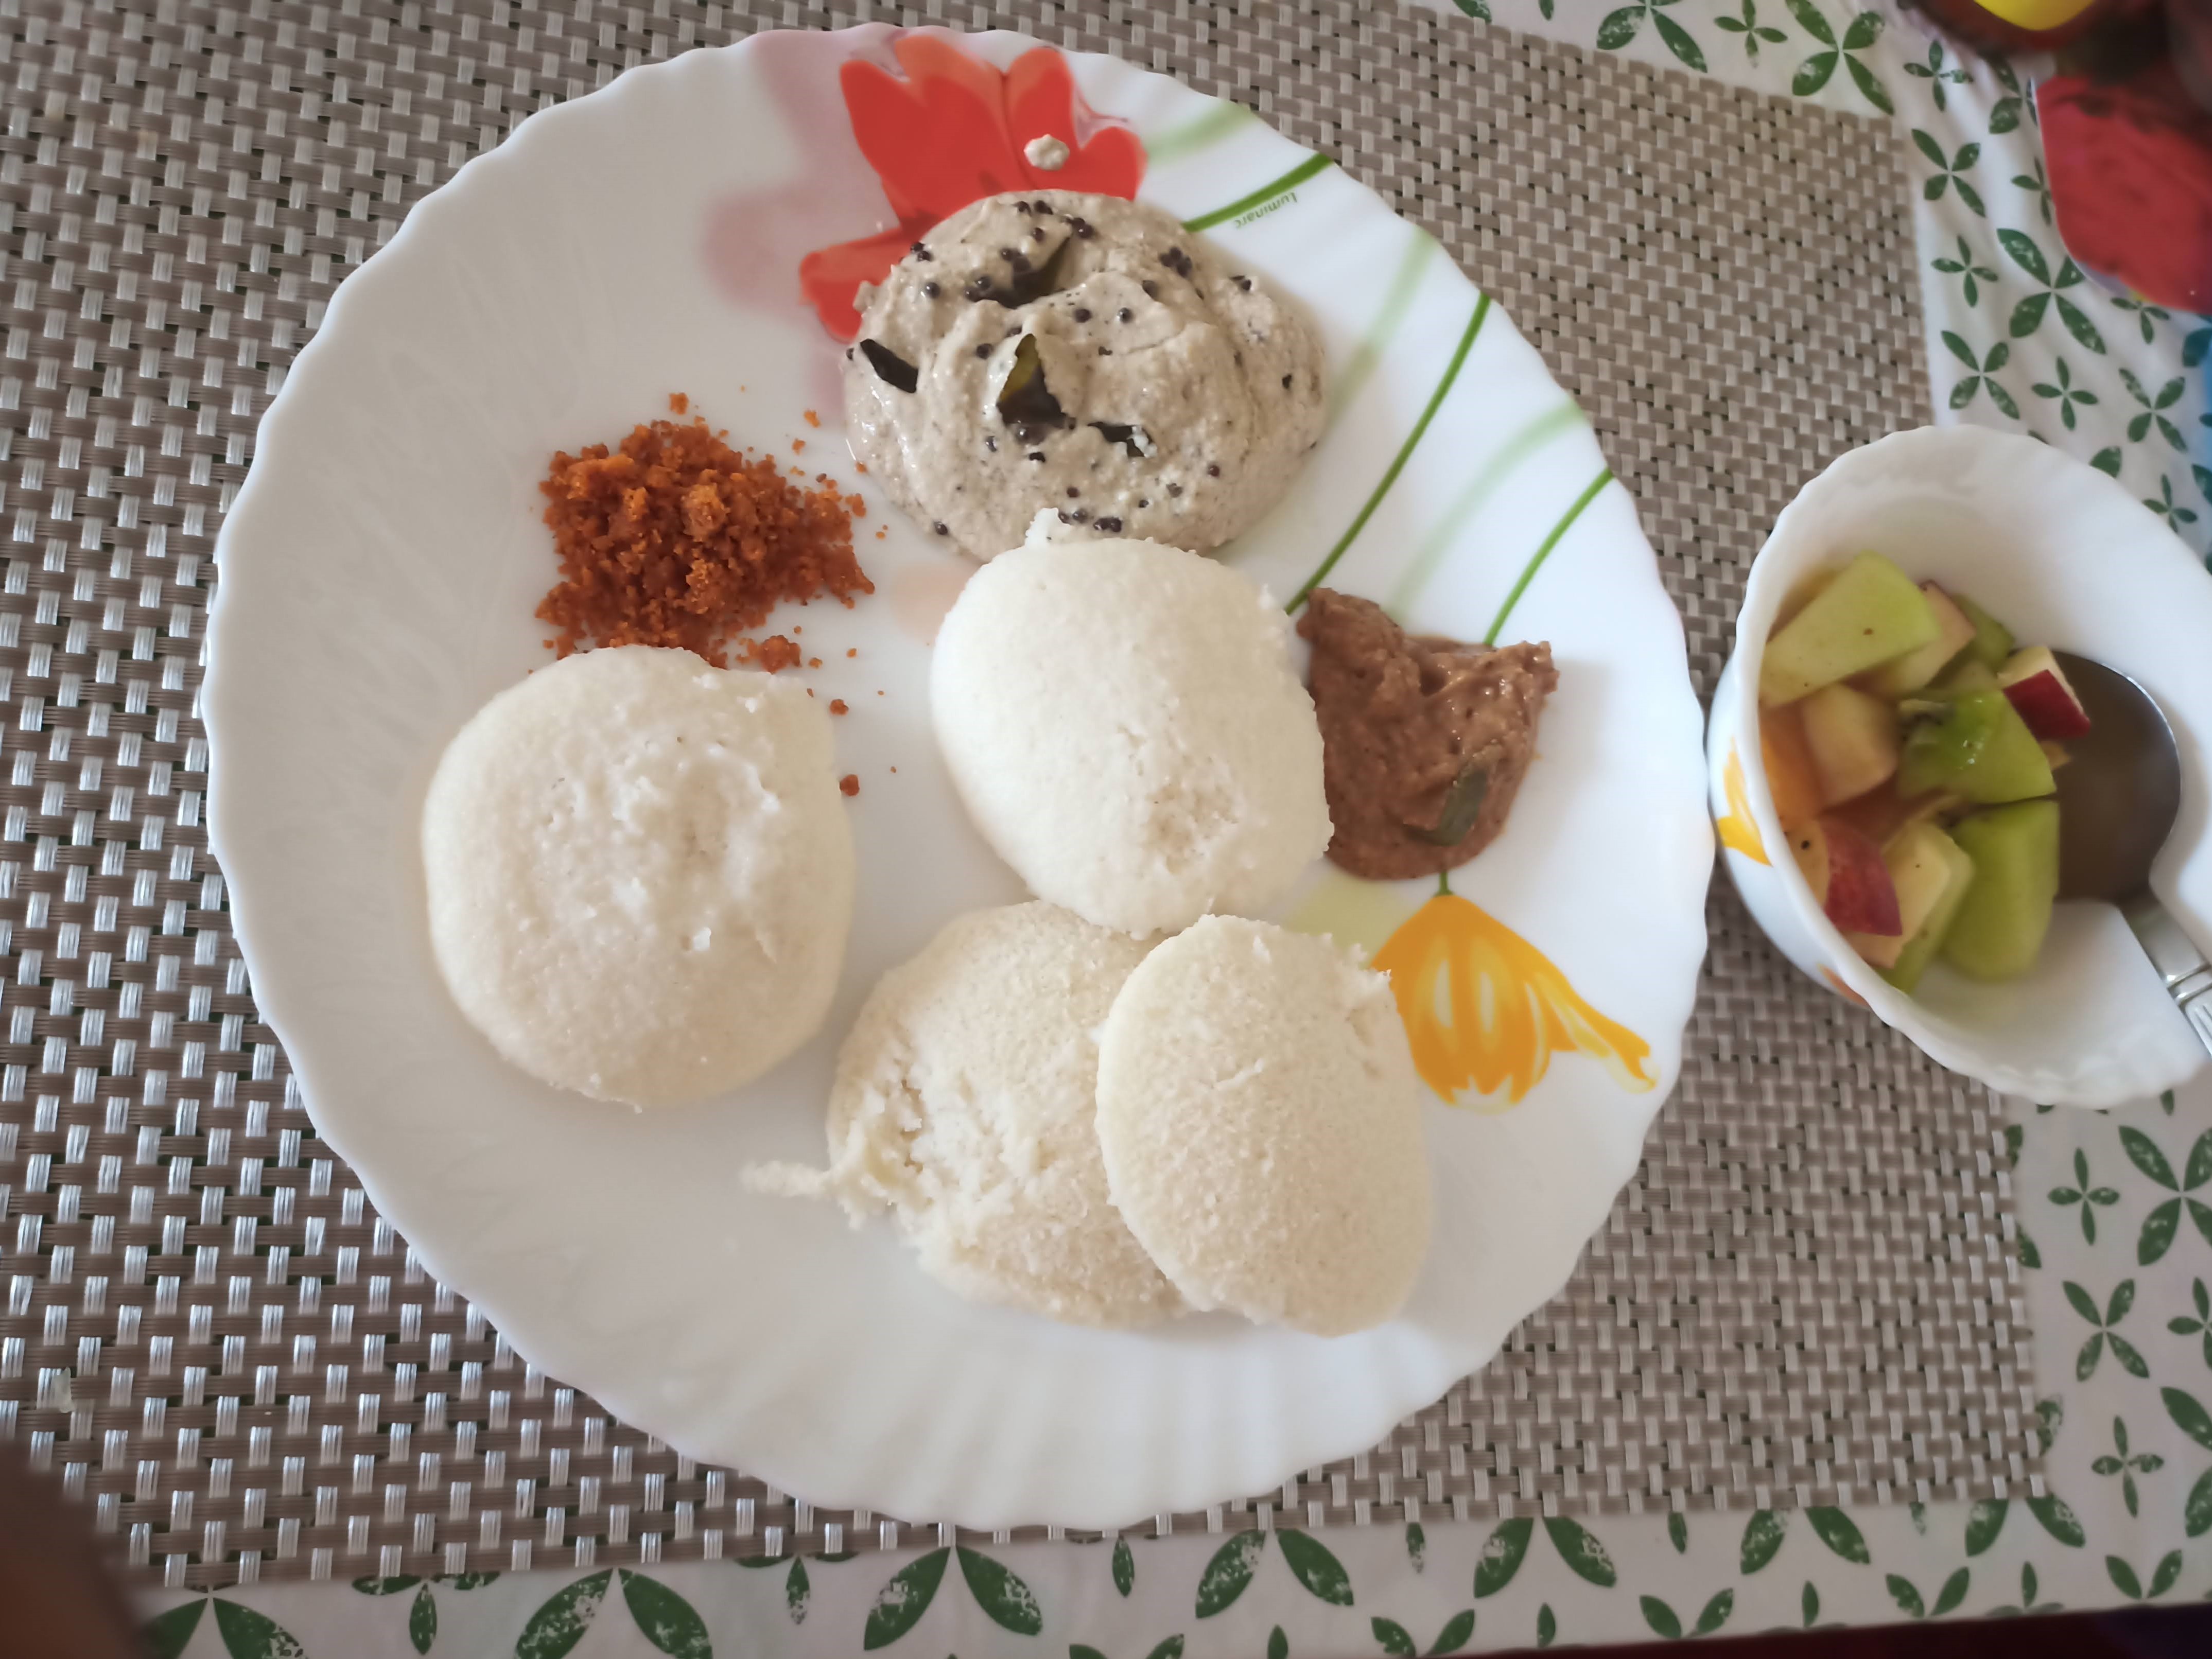
food, cuisine, dishware, ingredient, meal, dish, tableware, bowl, serveware, plate, produce, breakfast, dairy, kitchen utensil, ice cream, brunch, spoon, platter, recipe, frozen dessert, fruit, Food group, dessert, lunch, fruit salad, dondurma, staple food, animal product, sorbetes, gelato, side dish, porcelain